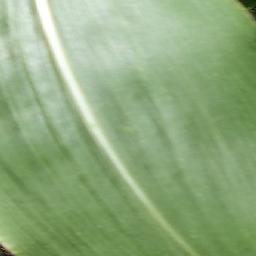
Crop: corn
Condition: (maize)_healthy